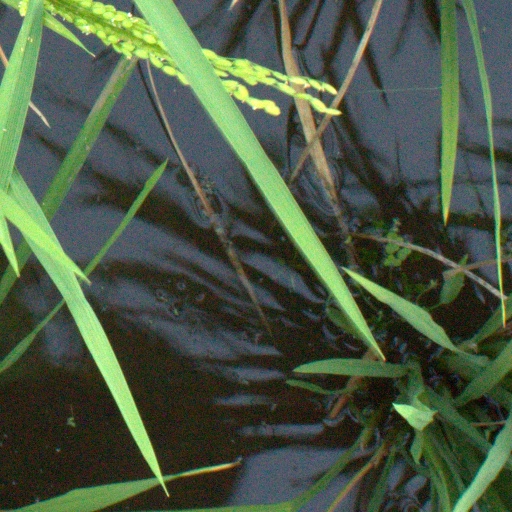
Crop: rice